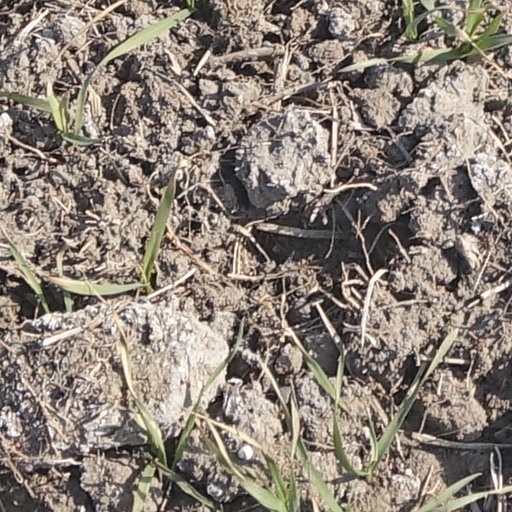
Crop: wheat